IWRG Triangular de la Muerte (March 2017)

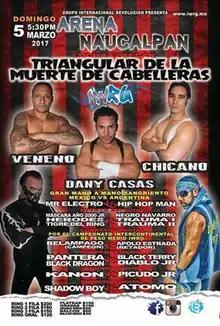
Official poster for the event

IWRG Triangular de la Muerte (March 2017) (Spanish for "Triangle of Death") was a major professional wrestling event that was scripted and produced by the "lucha libre" wrestling company International Wrestling Revolution Group (IWRG; sometimes also referred to as Grupo Internacional Revolución in Spanish) that took place on March 5, 2017, in IWRG's home arena Arena Naucalpan in Naucalpan, State of Mexico, Mexico.